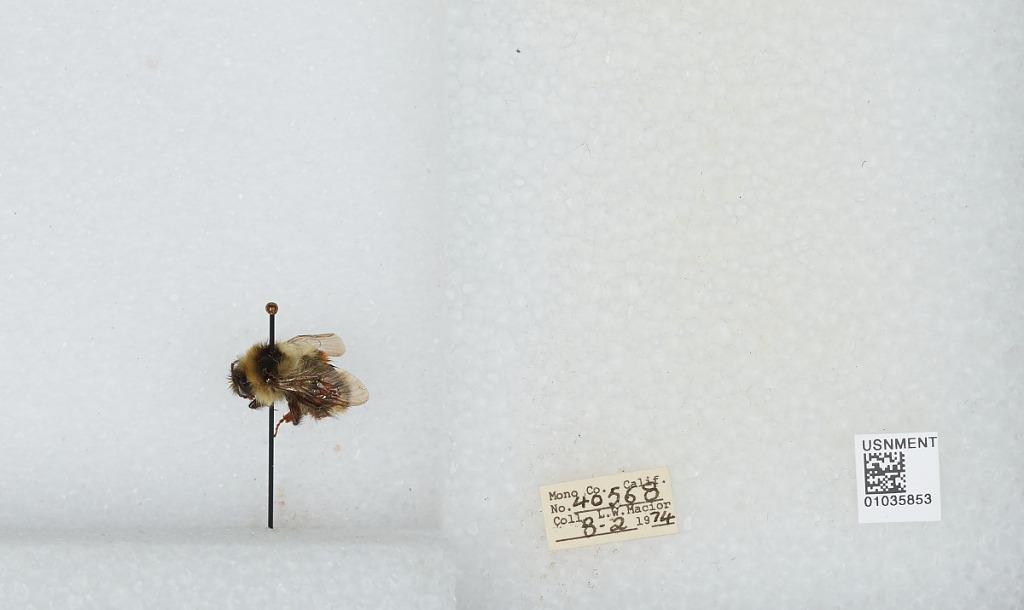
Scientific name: Bombus (Cullumanobombus) rufocinctus Cresson
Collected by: L. Macior
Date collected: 1974-8-2
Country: United States
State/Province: California
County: Mono
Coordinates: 37.92, -118.87